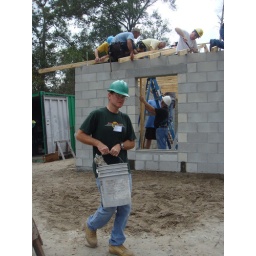
Glen cleans up around the base of the house so no one trips on the left over concrete pieces